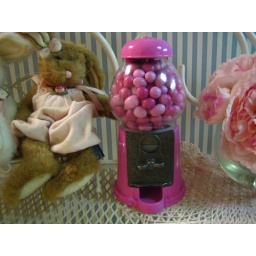
Pink M &amp;amp; Ms in a pink gumball machine in my kitchen.